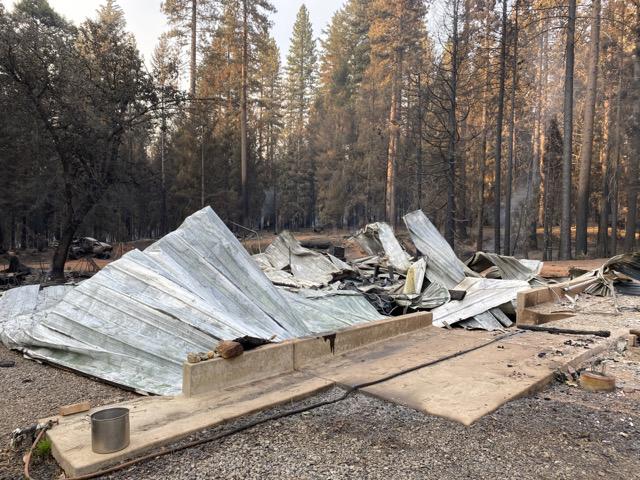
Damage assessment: destroyed